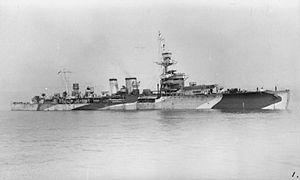
Le HMS Danae est un croiseur léger de classe Danae construit pour la Royal Navy à la fin des années 1910. En 1944, le croiseur est prêté à la Marine polonaise et est rebaptisé ORP Conrad. Après la Seconde Guerre mondiale, il retourne dans la Royal Navy avant d'être mis au rebut en 1948.